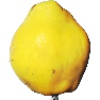
Label: Quince 1